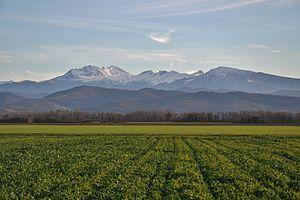
Vue du massif du Saint-Barthélémy (Tabe), dans les Pyrénées ariégeoises (France).
Le massif de Tabe est un massif des Pyrénées françaises, situé sur le versant nord de la chaîne, en avant de l'axe principal de celle-ci, dans le département de l'Ariège. Ce massif, véritable chaînon isolé, fait barrage au cours sud-nord naturel de l'Ariège qui dévale vers la plaine, et l'oblige ainsi à s'infléchir vers l'ouest sur une trentaine de kilomètres.
Lavelanet est une commune française située dans le département de l'Ariège en région Occitanie.